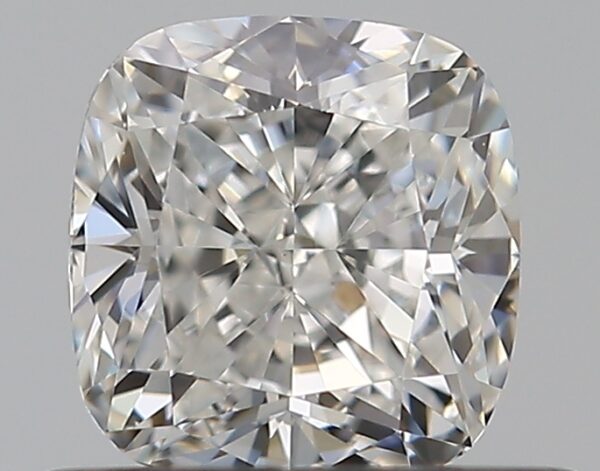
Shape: cushion
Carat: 0.51
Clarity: VS1
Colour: G
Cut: EX
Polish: EX
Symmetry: VG
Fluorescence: N
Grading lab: GIA
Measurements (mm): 4.56 x 4.38 x 2.97